Portage la Prairie

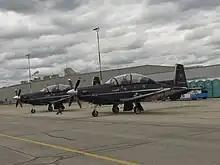
CT-156 Harvard II trainers at the airshow

Stride Place, formerly the PCU Centre, opened in February 2010 and features two National Hockey League regulation-size indoor arenas, one with seating capacity for 1,680, an indoor waterpark, fitness centre, and conference/event facilities. During the winter months, the Stride Place atrium is also home to the Portage Farmers' Market (taking place at various outdoor locations in the summertime). The BDO Centre for the Community is another local arena in the city's north end, used predominantly for youth and children's activities like hockey and ringette practice.